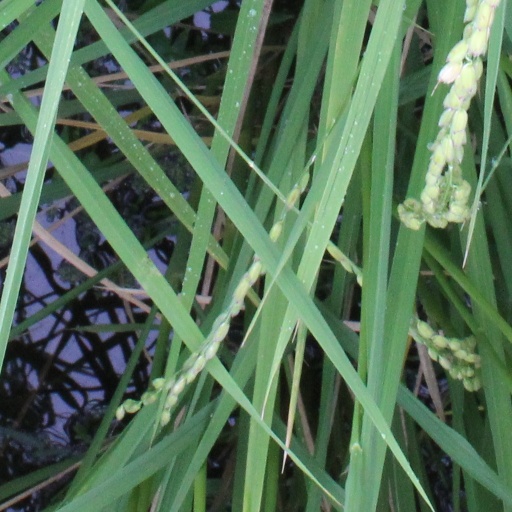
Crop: rice